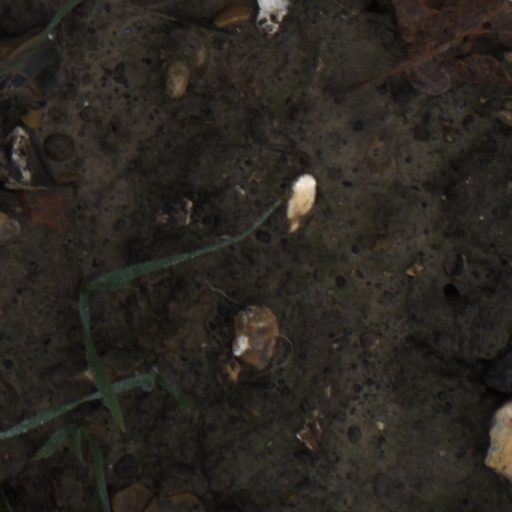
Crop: wheat